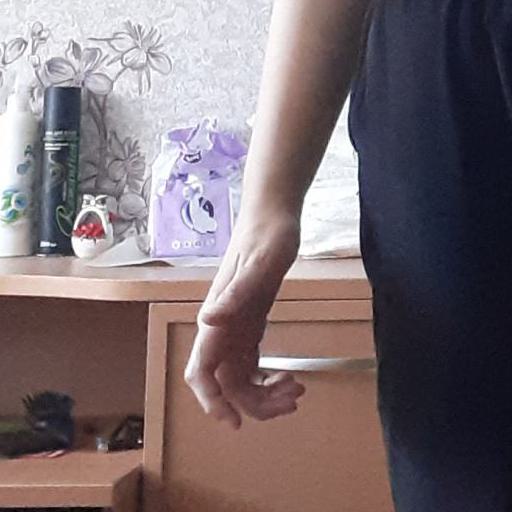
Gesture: no_gesture